Women in Israel

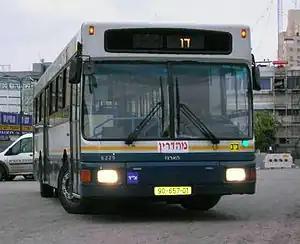
A Dan bus labeled “mehadrin” in Bnei Brak

In 2013, Israel's attorney general, Yehuda Weinstein, advised ministers across the government to end gender segregation in public spaces. If implemented, the guidelines would change many aspects of daily life in Israel, where gender segregation is allowed on buses, at funerals, in health care and on radio airwaves. The attorney general's guidelines, however, are non-binding.